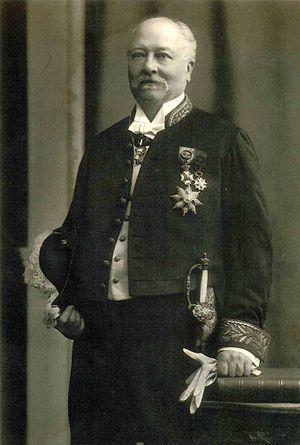
Portrait Victor Allard
Berthier est une circonscription électorale provinciale du Québec. La circonscription est située dans la région administrative de Lanaudière.
Liste des sénateurs pour la législature 1904-08 en Belgique, à la suite des élections législatives par ordre alphabétique.
Victor-Léon-Odilon Allard, né le 22 juin 1840 à Bruxelles et mort le 18 avril 1912 dans cette même ville, est un banquier, diplomate et homme politique belge. Il est le fils de Joseph Allard.
Liste des sénateurs pour la législature 1900-02 en Belgique, à la suite des élections législatives par ordre alphabétique.
Liste des sénateurs pour la législature 1902-04 en Belgique, à la suite des élections législatives par ordre alphabétique.